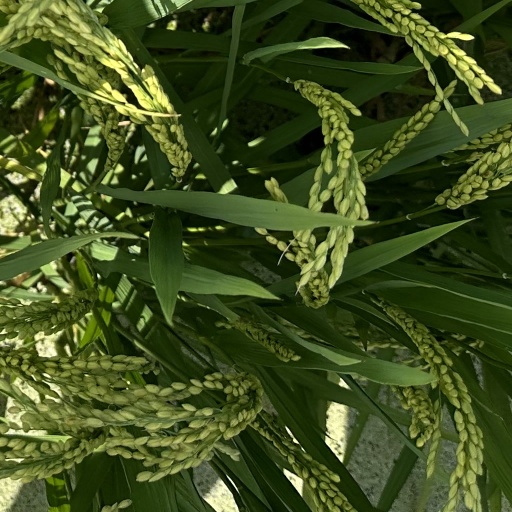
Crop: rice